Architecture of St. Louis

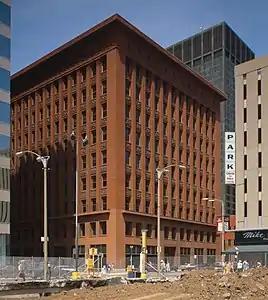
Wainwright Building (1891) by Louis Sullivan.

Beyond Sullivan's work, other significant downtown skyscrapers of those years were Railway Exchange Building (1913) by John Mauran, the Fagin Building by Charles B. Clarke, and the now-demolished Merchants Exchange Building. Some warehouse and factory buildings of the early 20th century have been transformed into local attractions, such as the International Shoe factory building and its renovation into the St. Louis City Museum. However, some buildings of significance have been demolished, such as the St. Louis Century Building.